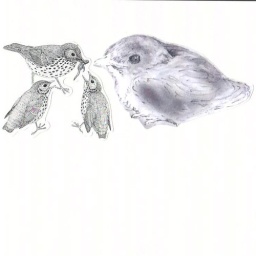
birds in floc book